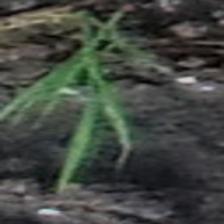
Label: single